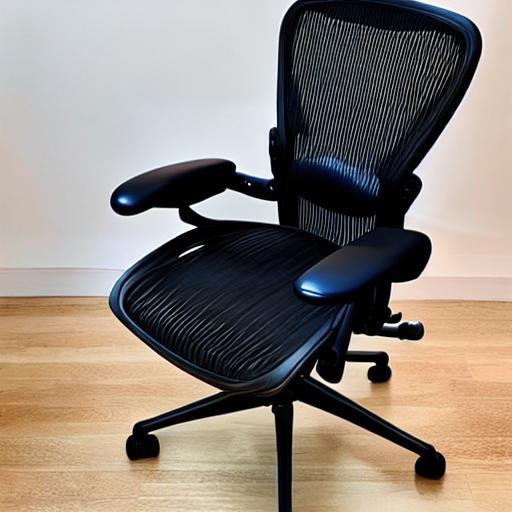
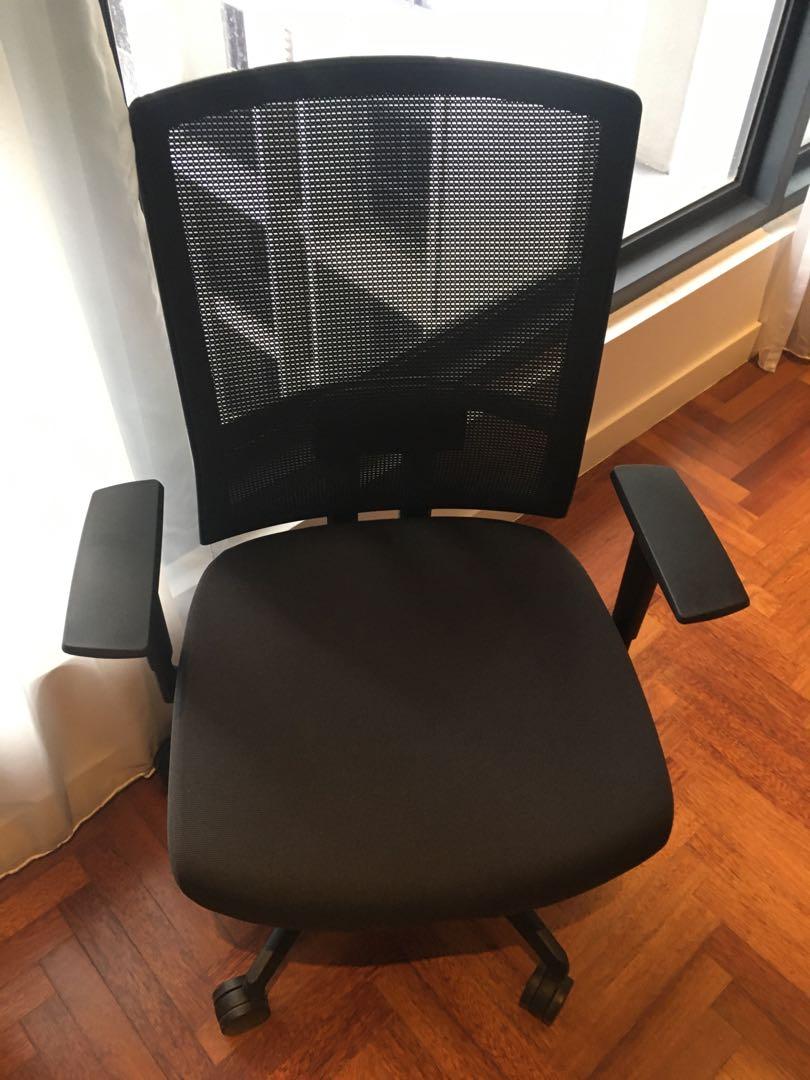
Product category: items_chair
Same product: no